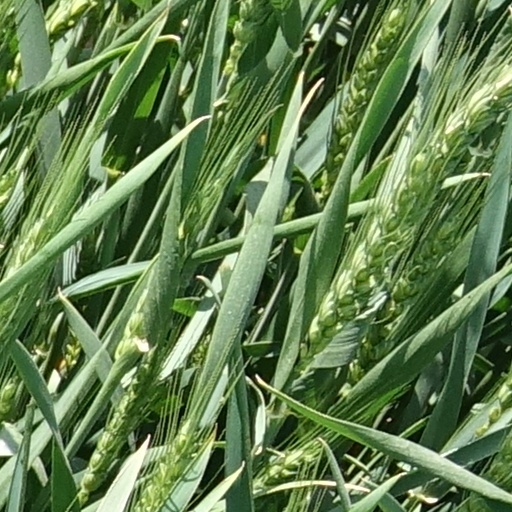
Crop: wheat